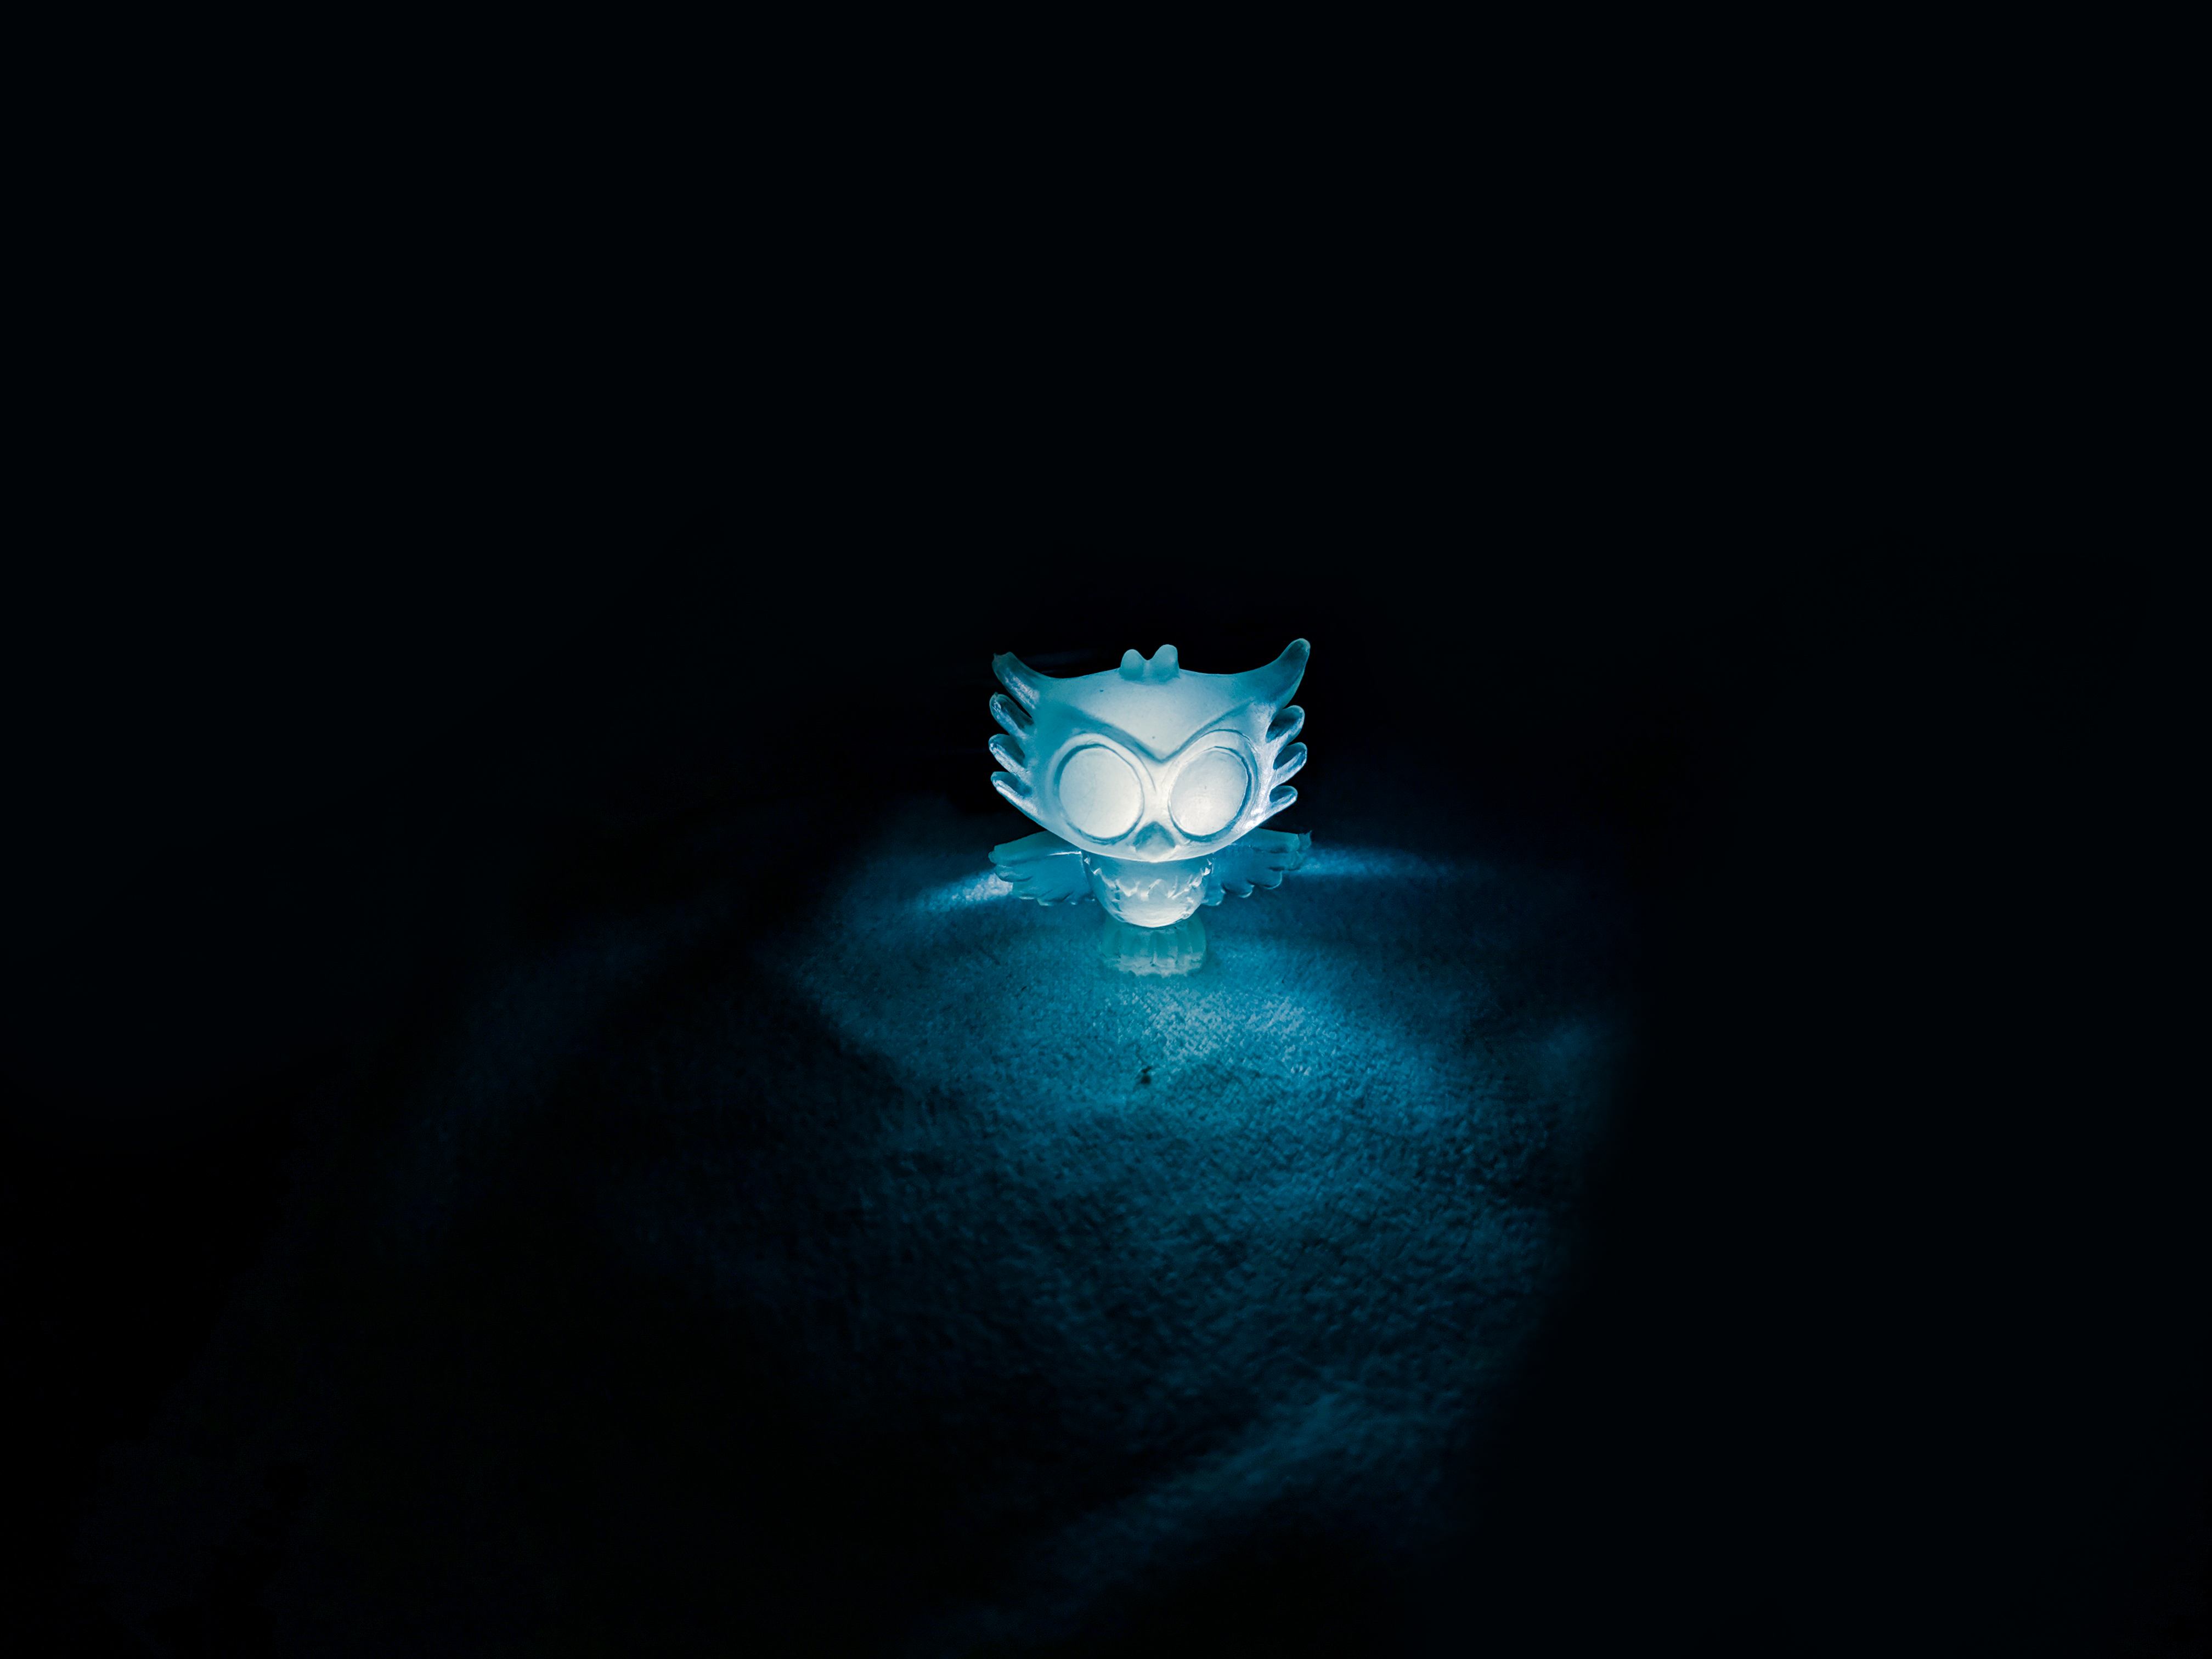
small toy, toy, owl, light, night, glow, bright, kids, baby, toddler, blue, darkness, water, still life photography, photography, graphics, electric blue